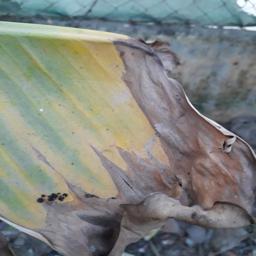
Label: POTASSIUM DEFICIENCY